Carrier Strike Group 11

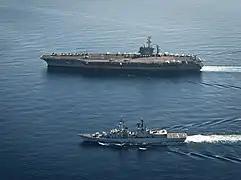
"Nimitz" alongside the Italian destroyer "Francesco Mimbelli" in the Mediterranean (October 26, 2013)

On 1 March 2013, the "William P. Lawrence" entered the Persian Gulf for operations with Carrier Strike Group Three. On 11 March 2013, the "Lawrence" rendered assistance to a burning vessel while operating in the Strait of Hormuz ("pictured"). In April 2012, on two separate occasions, the "Lawrence" joined the French frigate "Montcalm" in rendering assistance to civilian mariners in distress while operating in the Gulf of Oman as part of Combined Task Force 150. Starting 2 September 2013, "William P. Lawrence" began operating in the Red Sea as part of Carrier Strike Group 11.